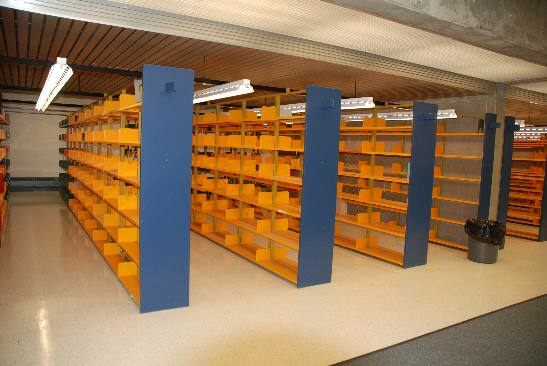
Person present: No